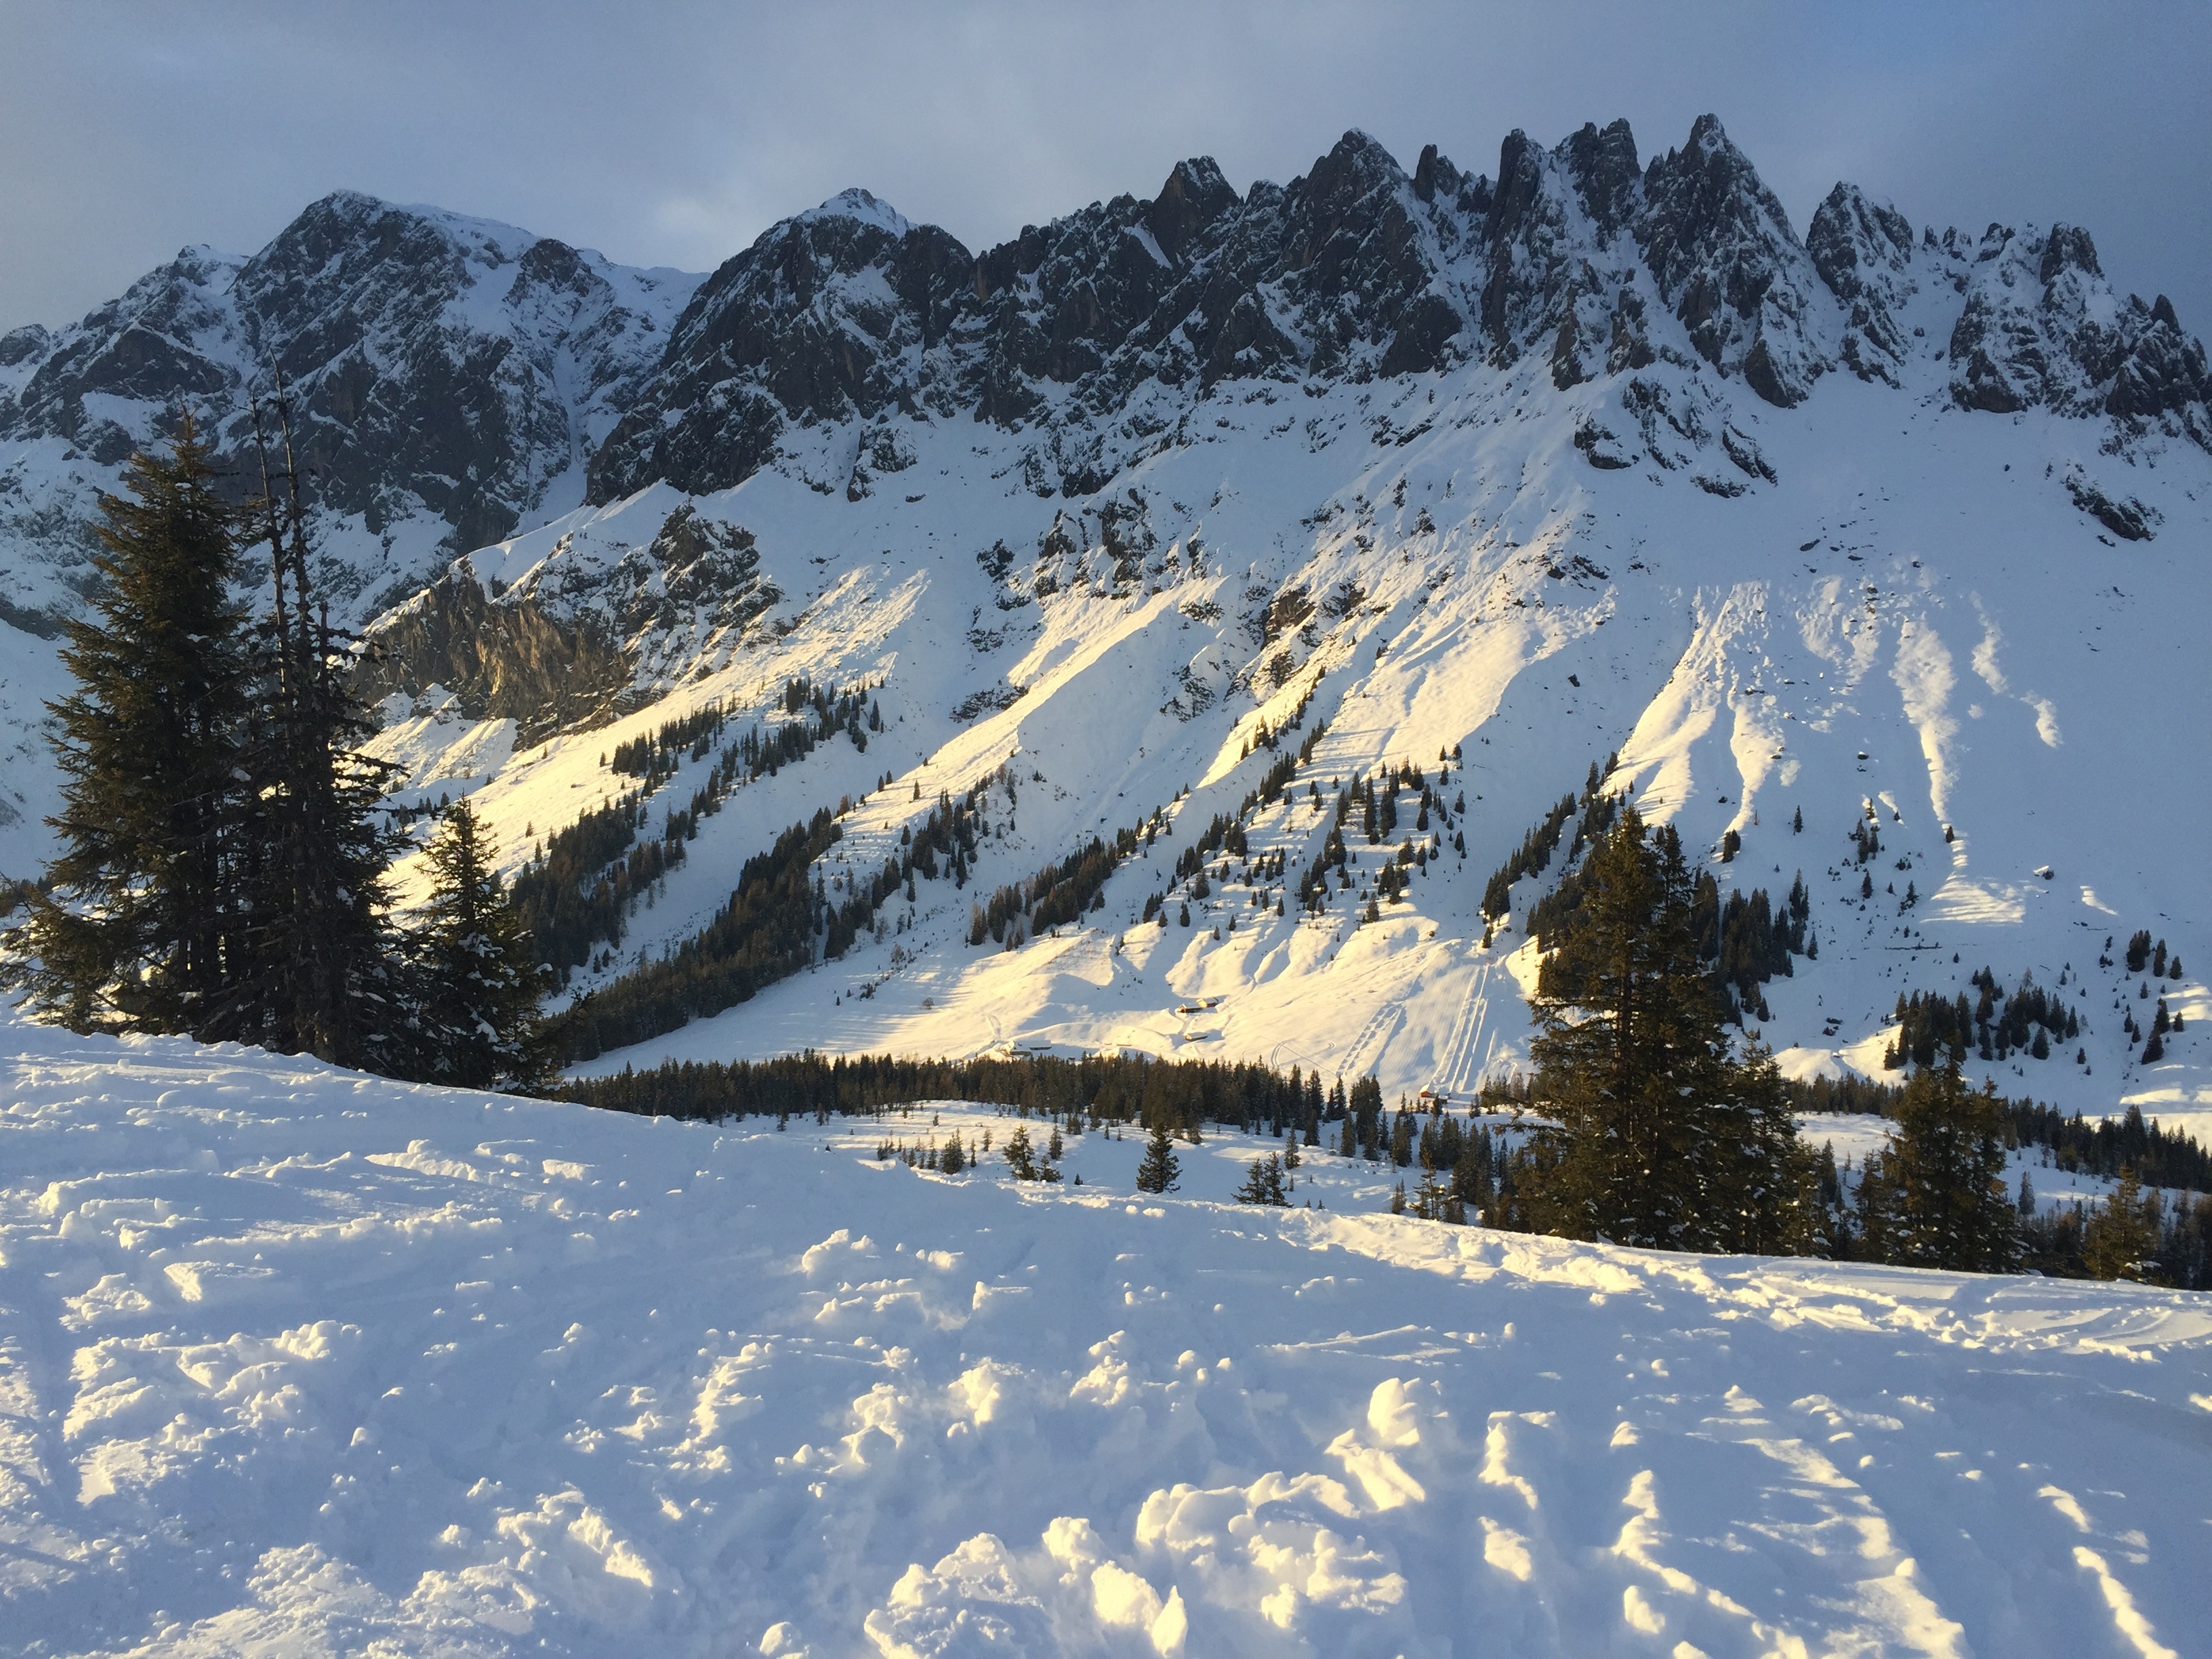
mountain, snow, winter, mountain range, panorama, evening, weather, season, ridge, winter sport, alps, piste, ski touring, ski mountaineering, mountainous landforms, geological phenomenon